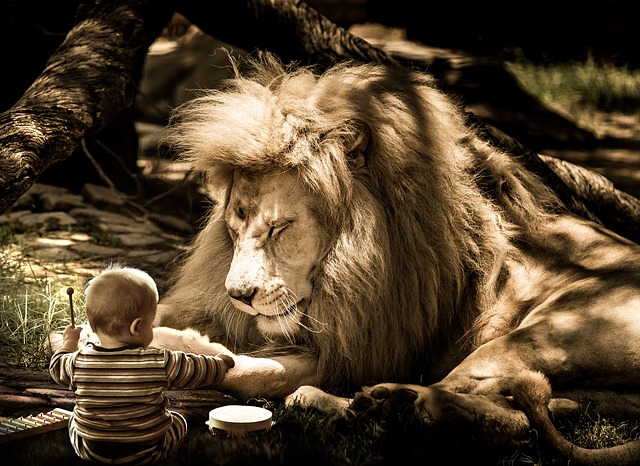
Label: gatto